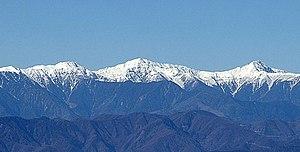
Le mont Nōtori est l'une des principales montagnes des monts Akaishi avec le mont Kita et le mont Aino. Culminant à 3 026 m d'altitude, le mont Nōtori se trouve au sud des autres montagnes, sur le territoire de la ville de Hayakawa dans la préfecture de Yamanashi et l'arrondissement Aoi-ku de la ville de Shizuoka dans la préfecture du même nom au Japon.